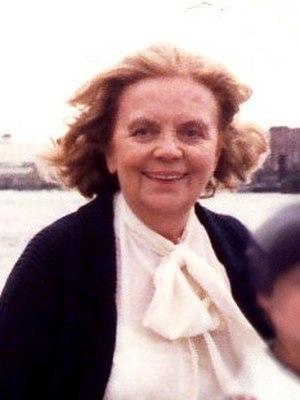
Heidi Bertha Auguste Kabel est une actrice et musicienne allemande. Elle se produisait régulièrement au Ohnsorg-Theater de Hambourg, la plupart du temps en bas allemand.